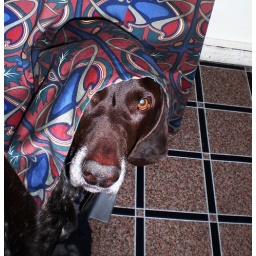
my dog likes to wrap himself in the curtain before he goes into his bed.